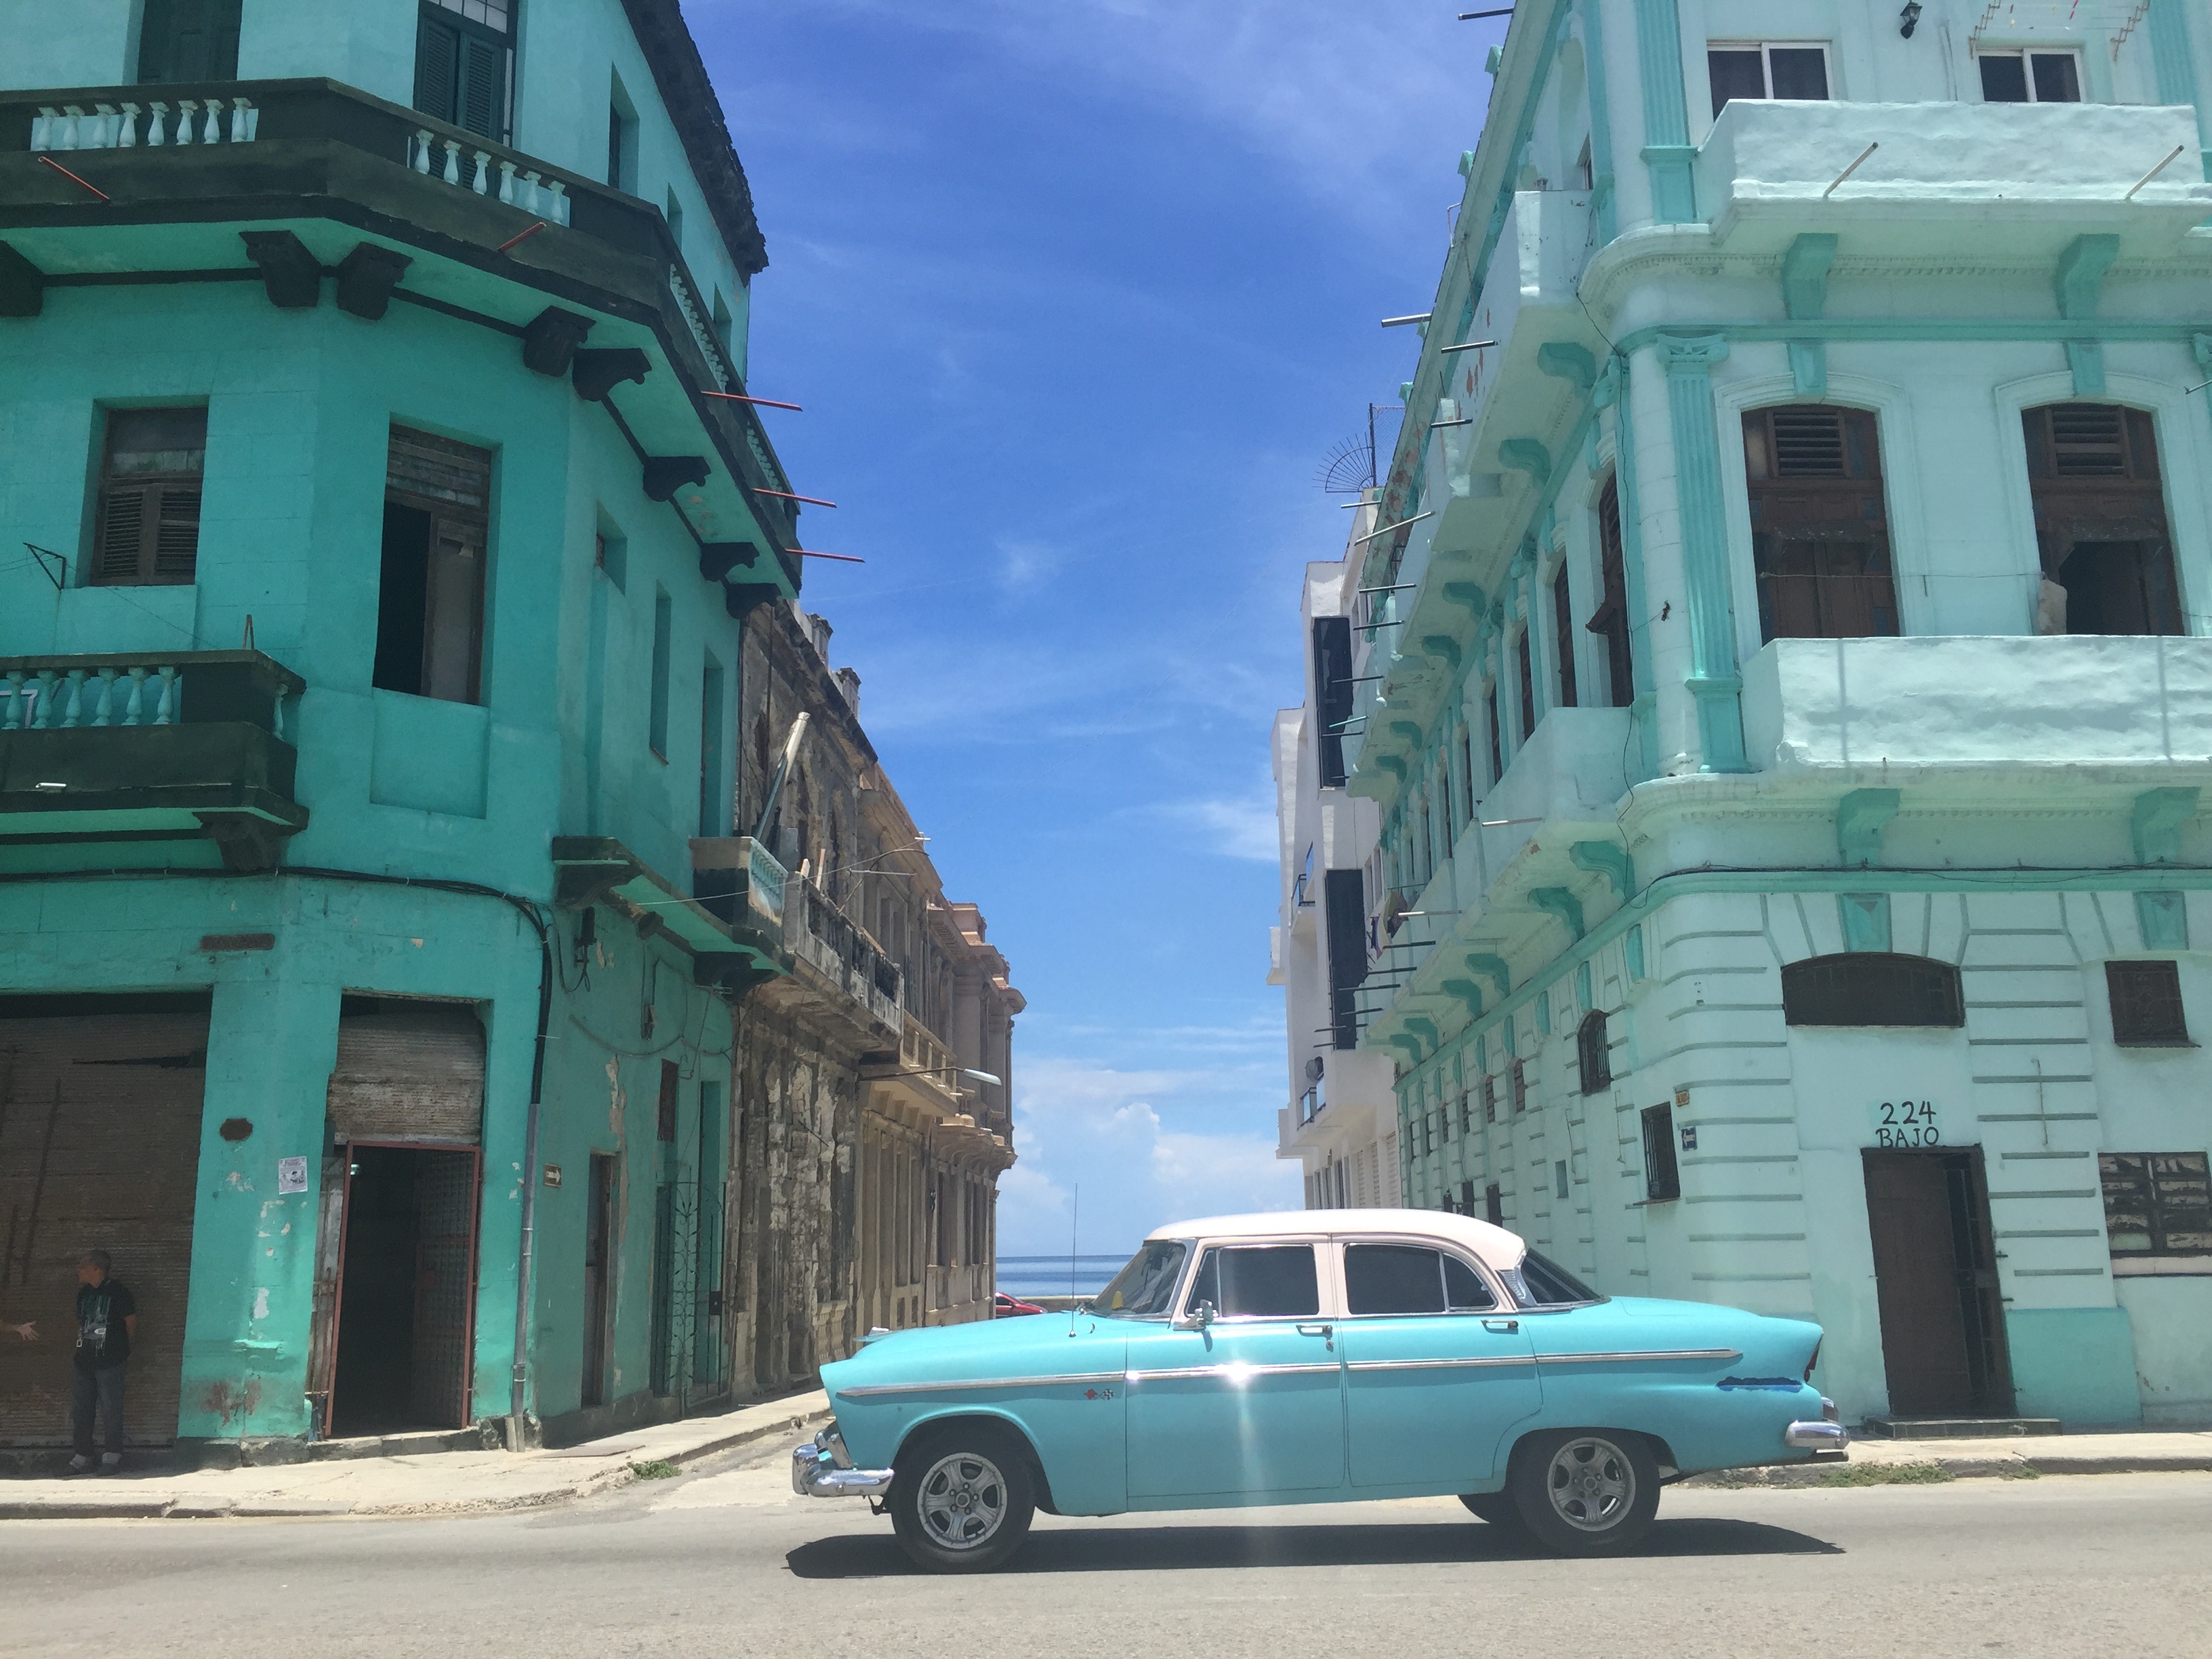
road, street, car, town, vacation, travel, transport, vehicle, facade, blue, infrastructure, urban area, residential area